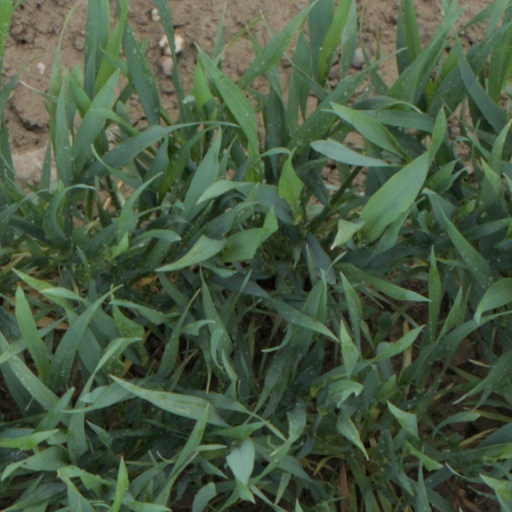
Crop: wheat